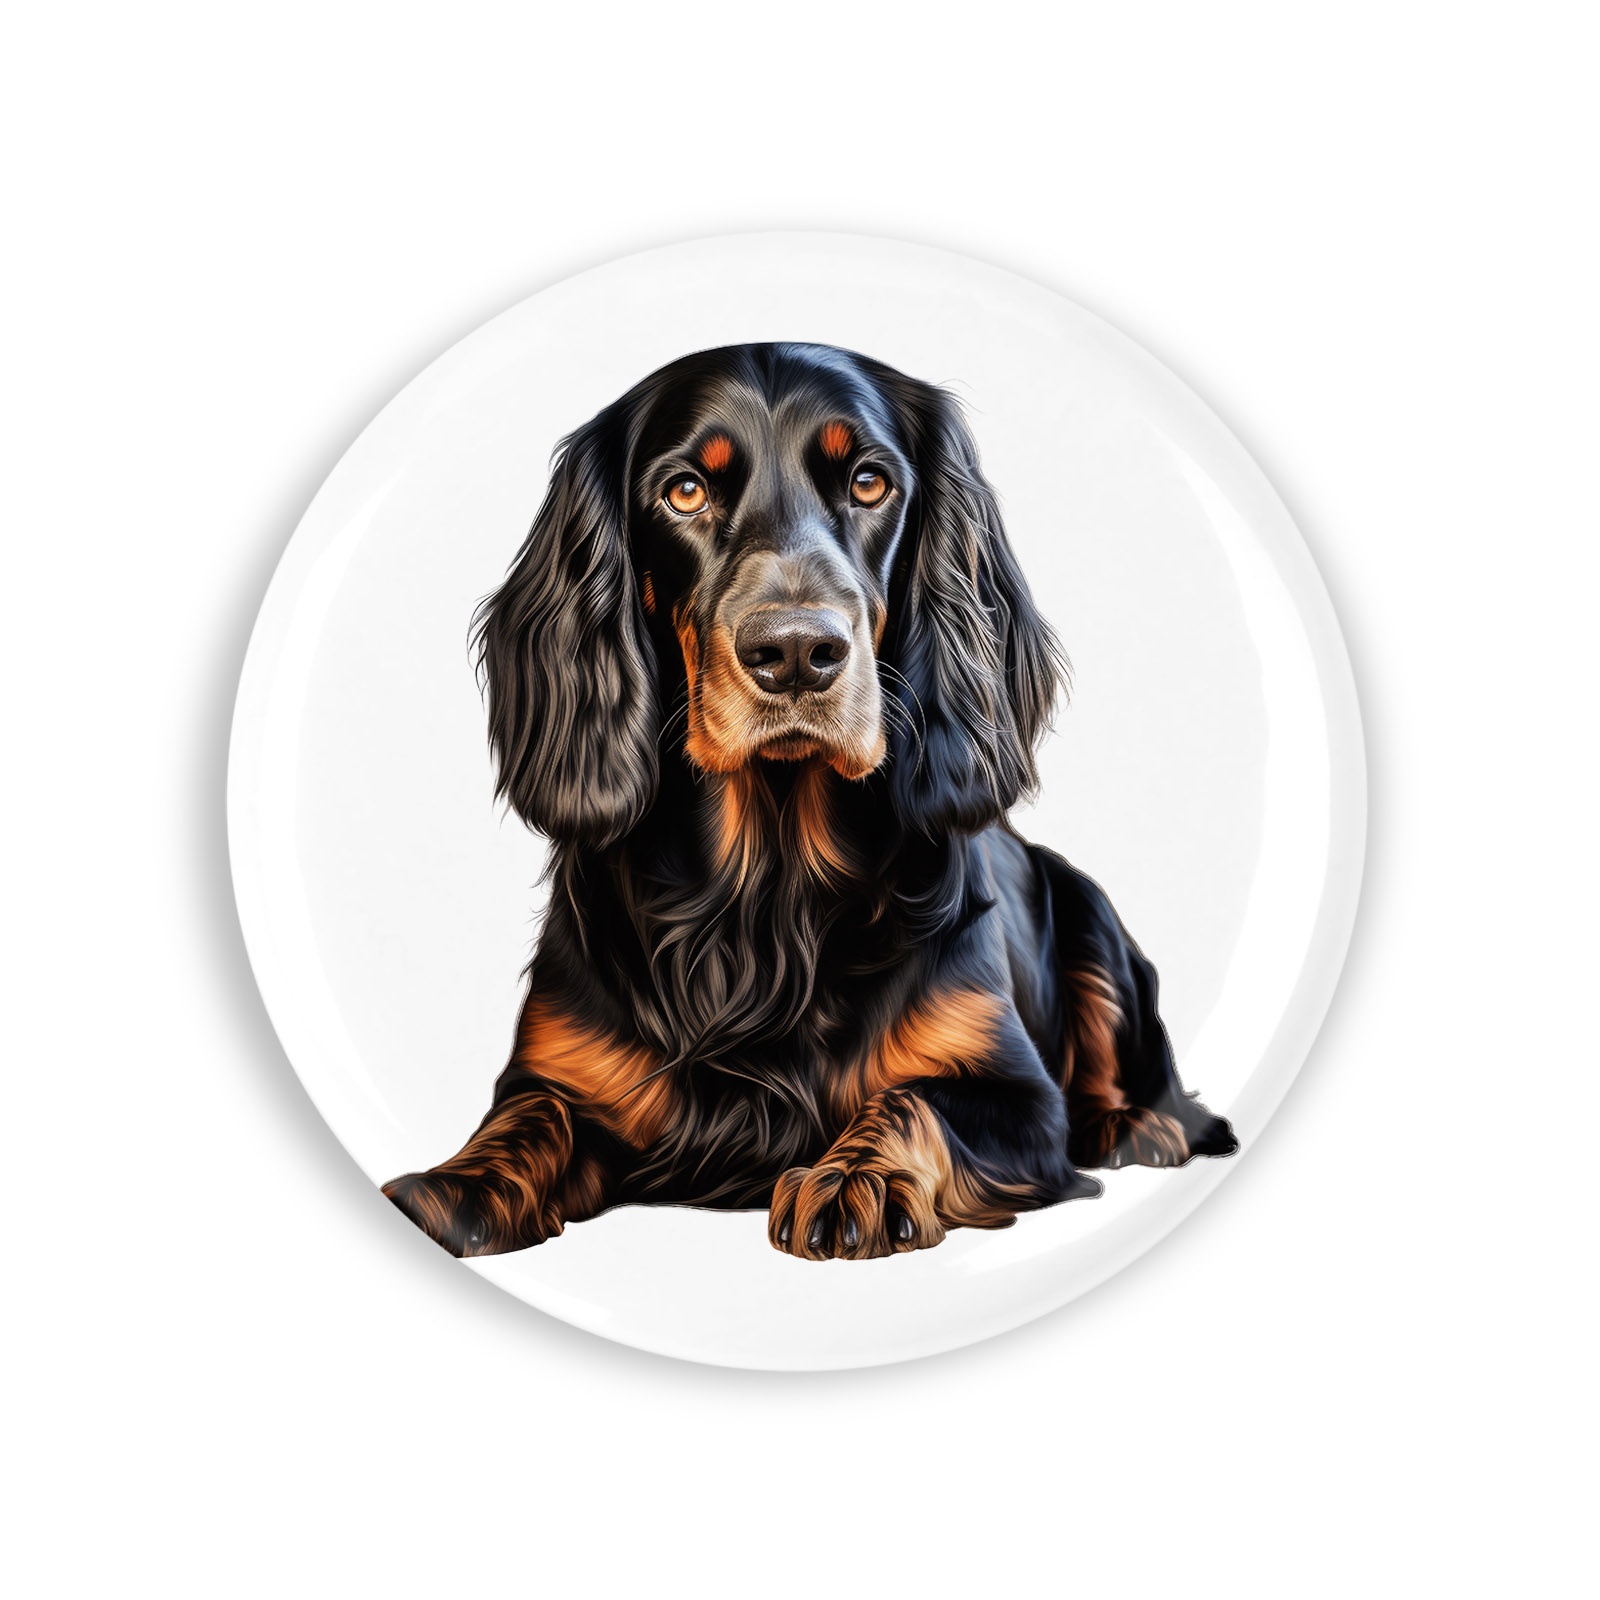
Set 4 insigne, Gordon Setter sezut, NO3215, Metal, 44 mm, Multicolor
Insigna este cu prindere tip ac, iar personalizarea este color. Marime: 44 mm
Brand: Cumperio
Category: Animals & Pet Supplies > Pet Supplies > Pet ID Tags > Embroidered Tags